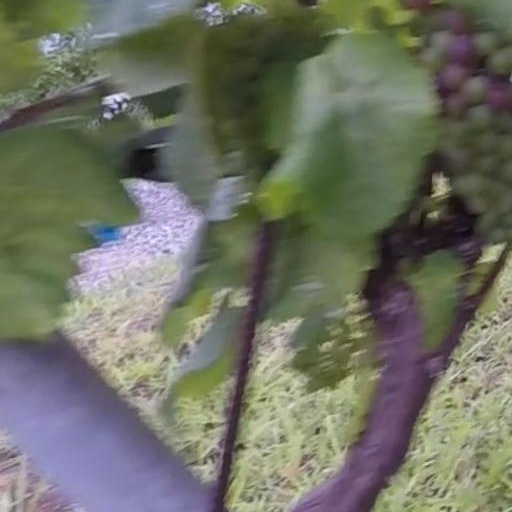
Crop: grape